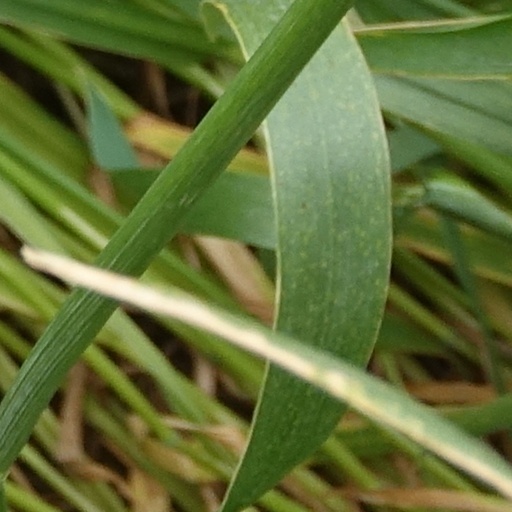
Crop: wheat